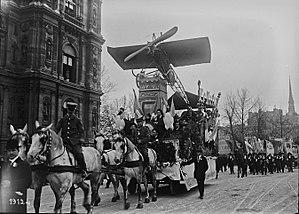
Le char de l'aviation passe devant l’Hôtel de Ville de Paris le jeudi de la Mi-Carême 14 mars 1912.
Cette page est consacrée à tout ce qui concerne la présence ou l'évocation au Carnaval de Paris d'aérostats, aéroplanes, ballons dirigeables, aéronefs et astronefs, en général.